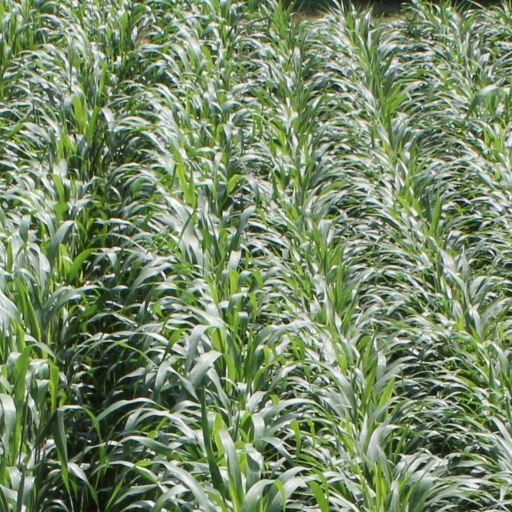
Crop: sorghum